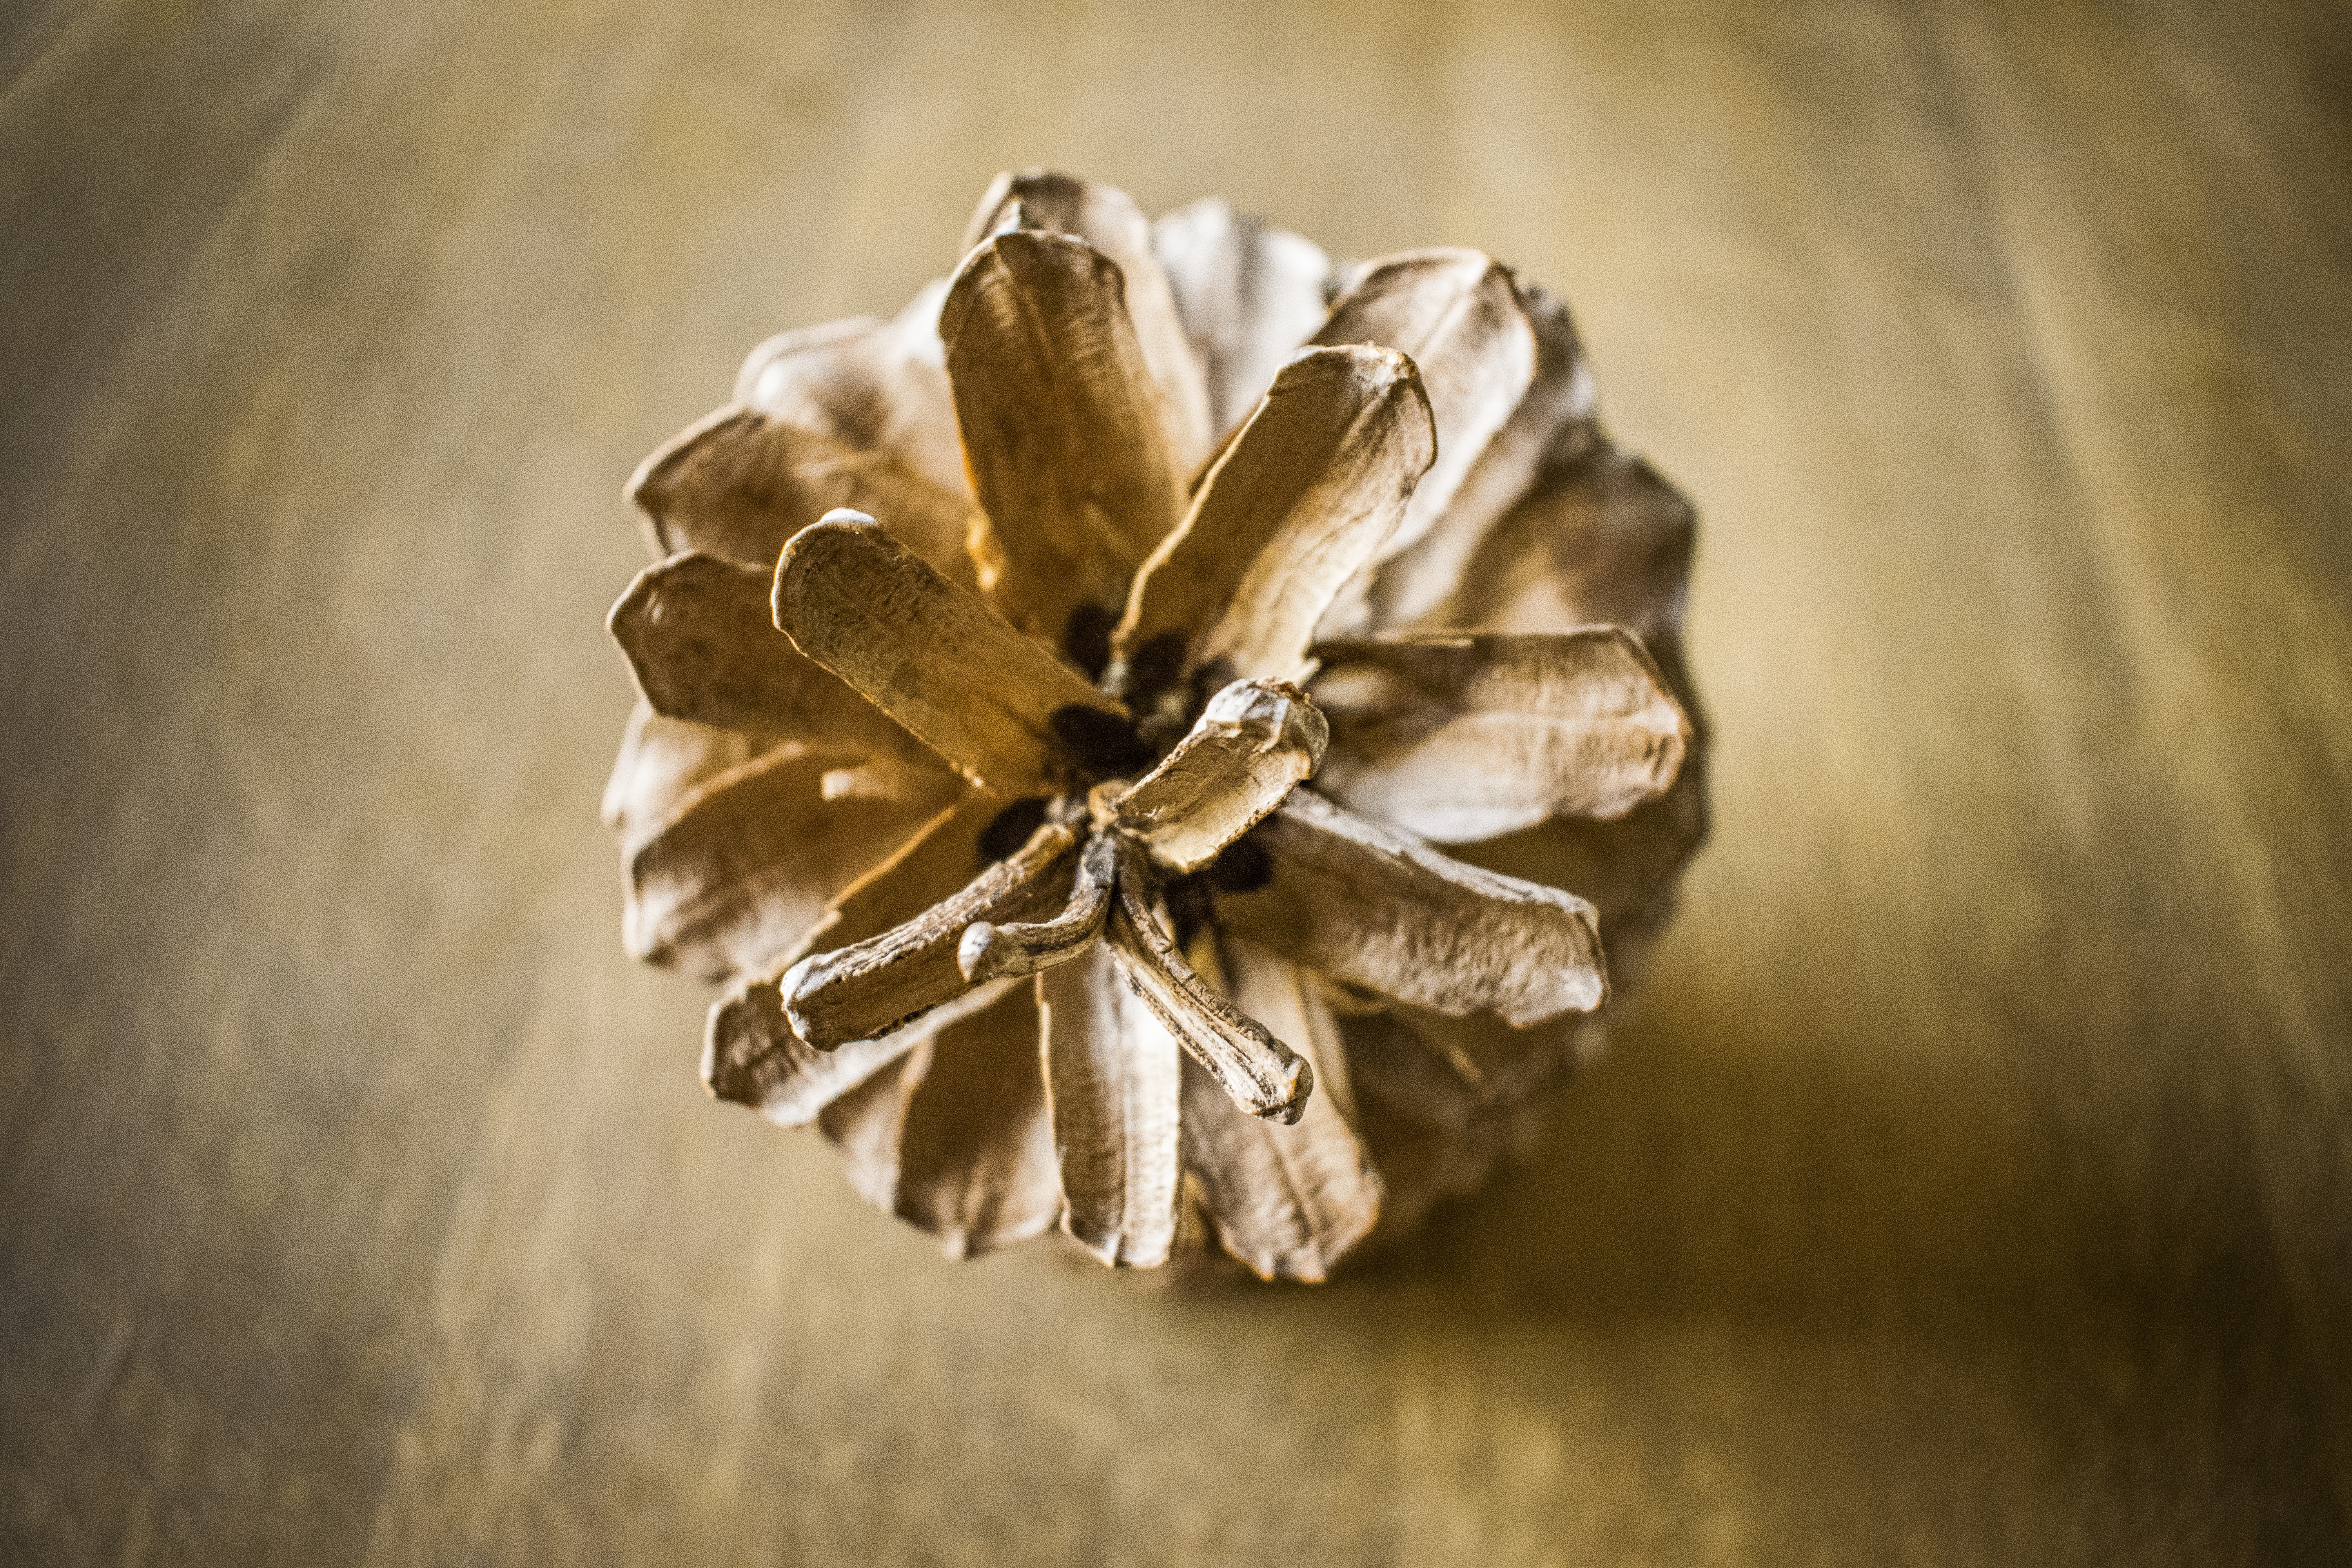
tree, wood, leaf, flower, christmas, lighting, pineapple, close up, jewellery, ornaments, macro photography, merry christmas, pact, congratulation